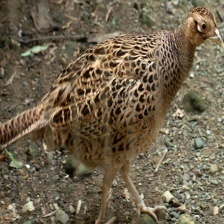
Species: RING-NECKED PHEASANT
Scientific name: PHASIANUS COLCHICUS